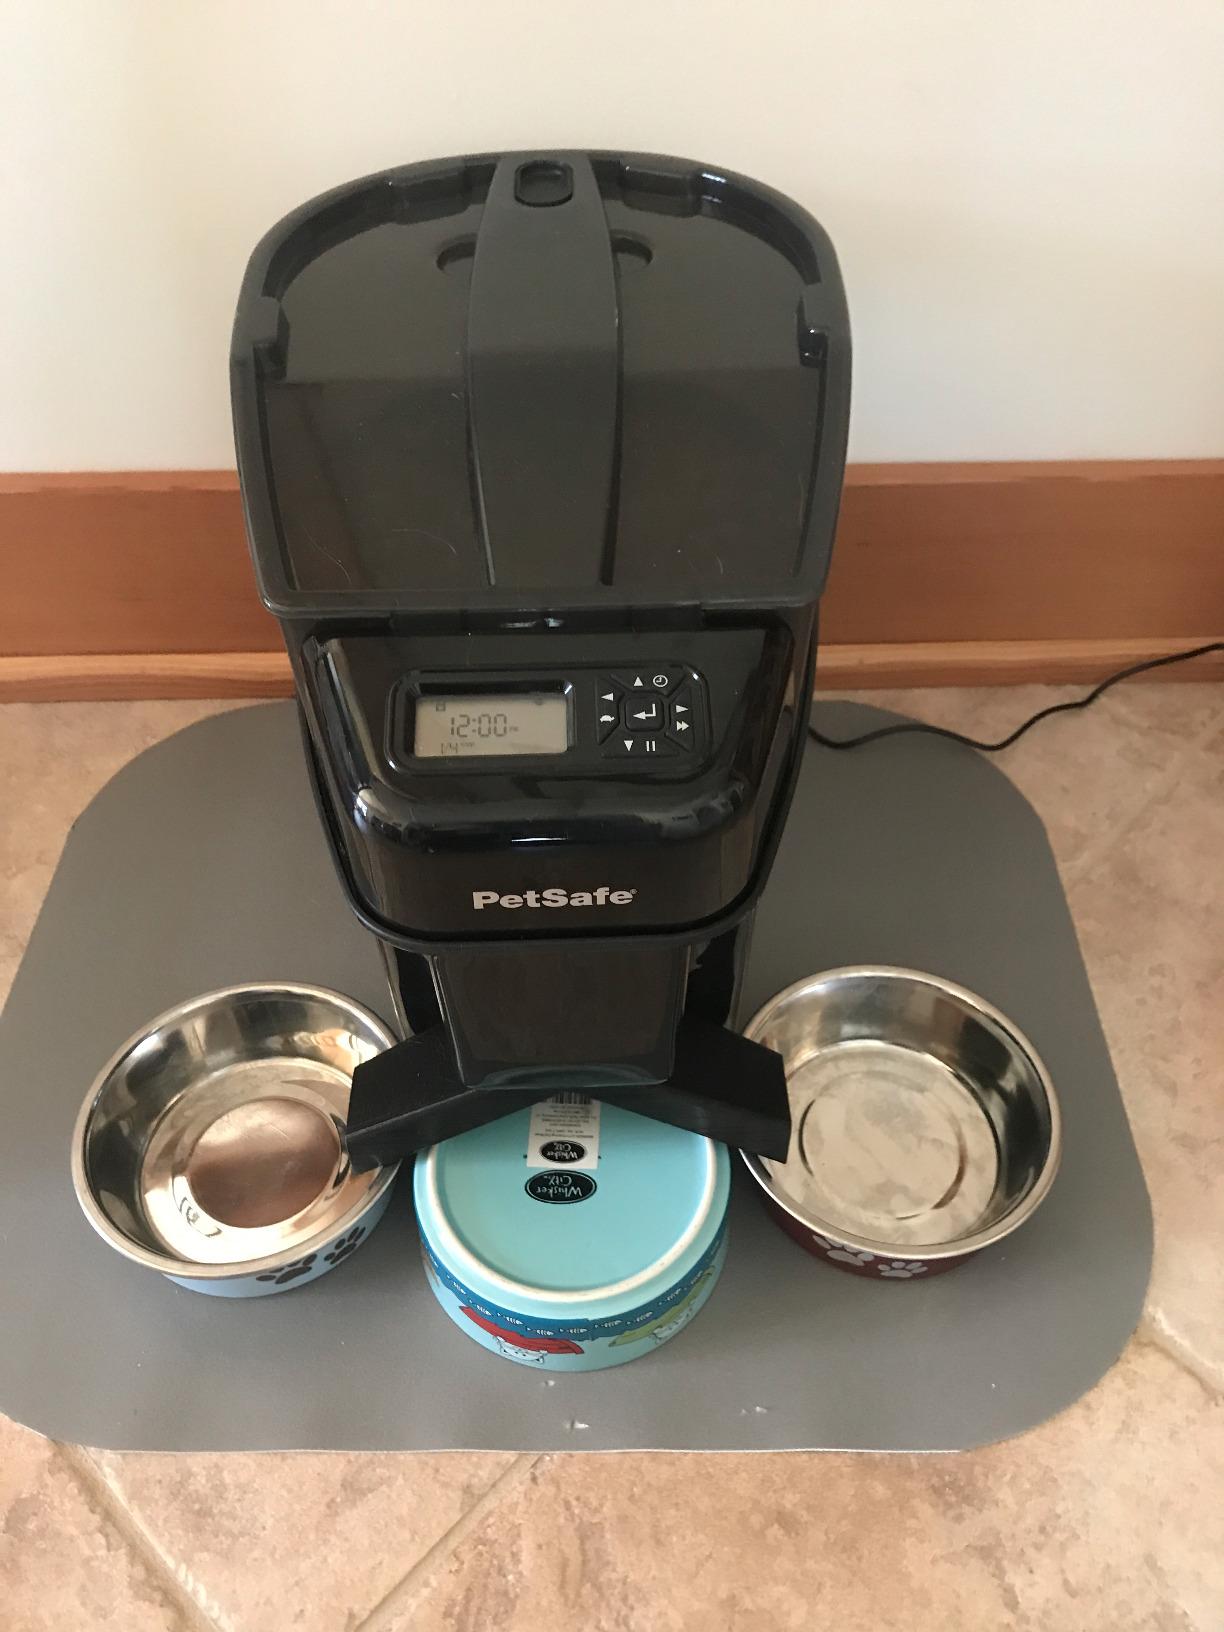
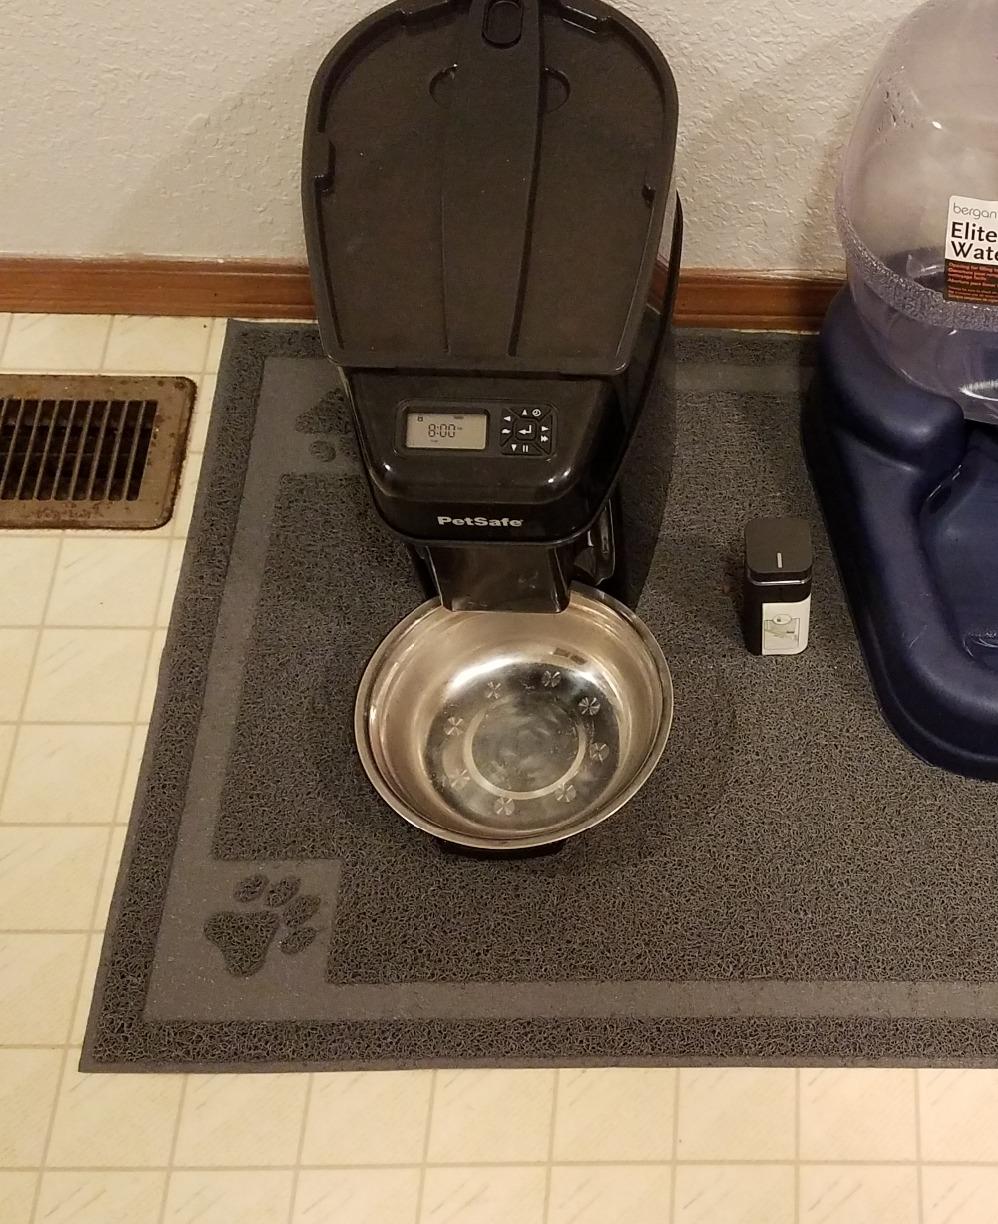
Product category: items_feeder
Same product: no